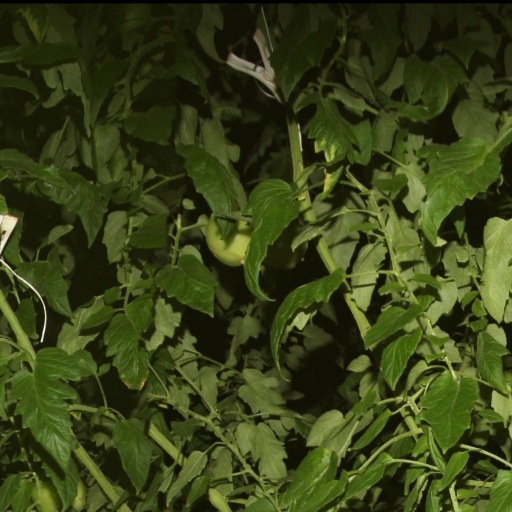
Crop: tomato